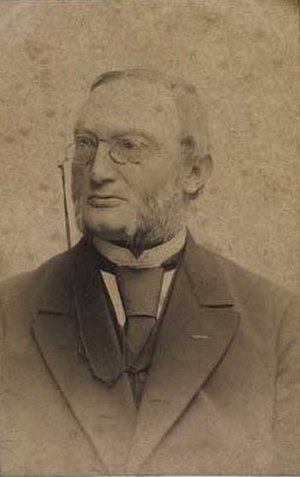
Carl Christian Vilhelm Liebe
Carl Christian Vilhelm Liebe
Carl Christian Vilhelm Liebe var en dansk højesteretssagfører og politiker. Han var søn af Caroline Frederikke Munck og Georg Julius Johnssen Liebe.